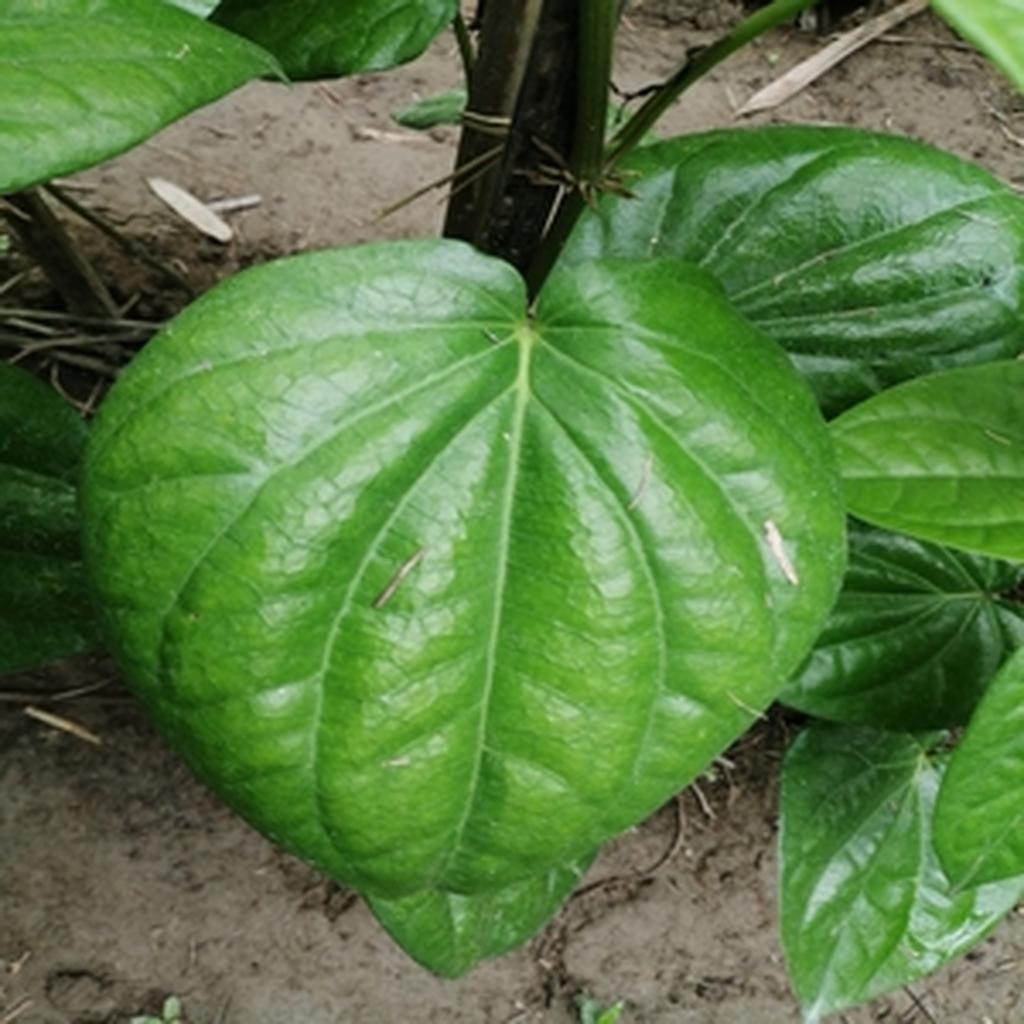
Label: Healthy_Leaf